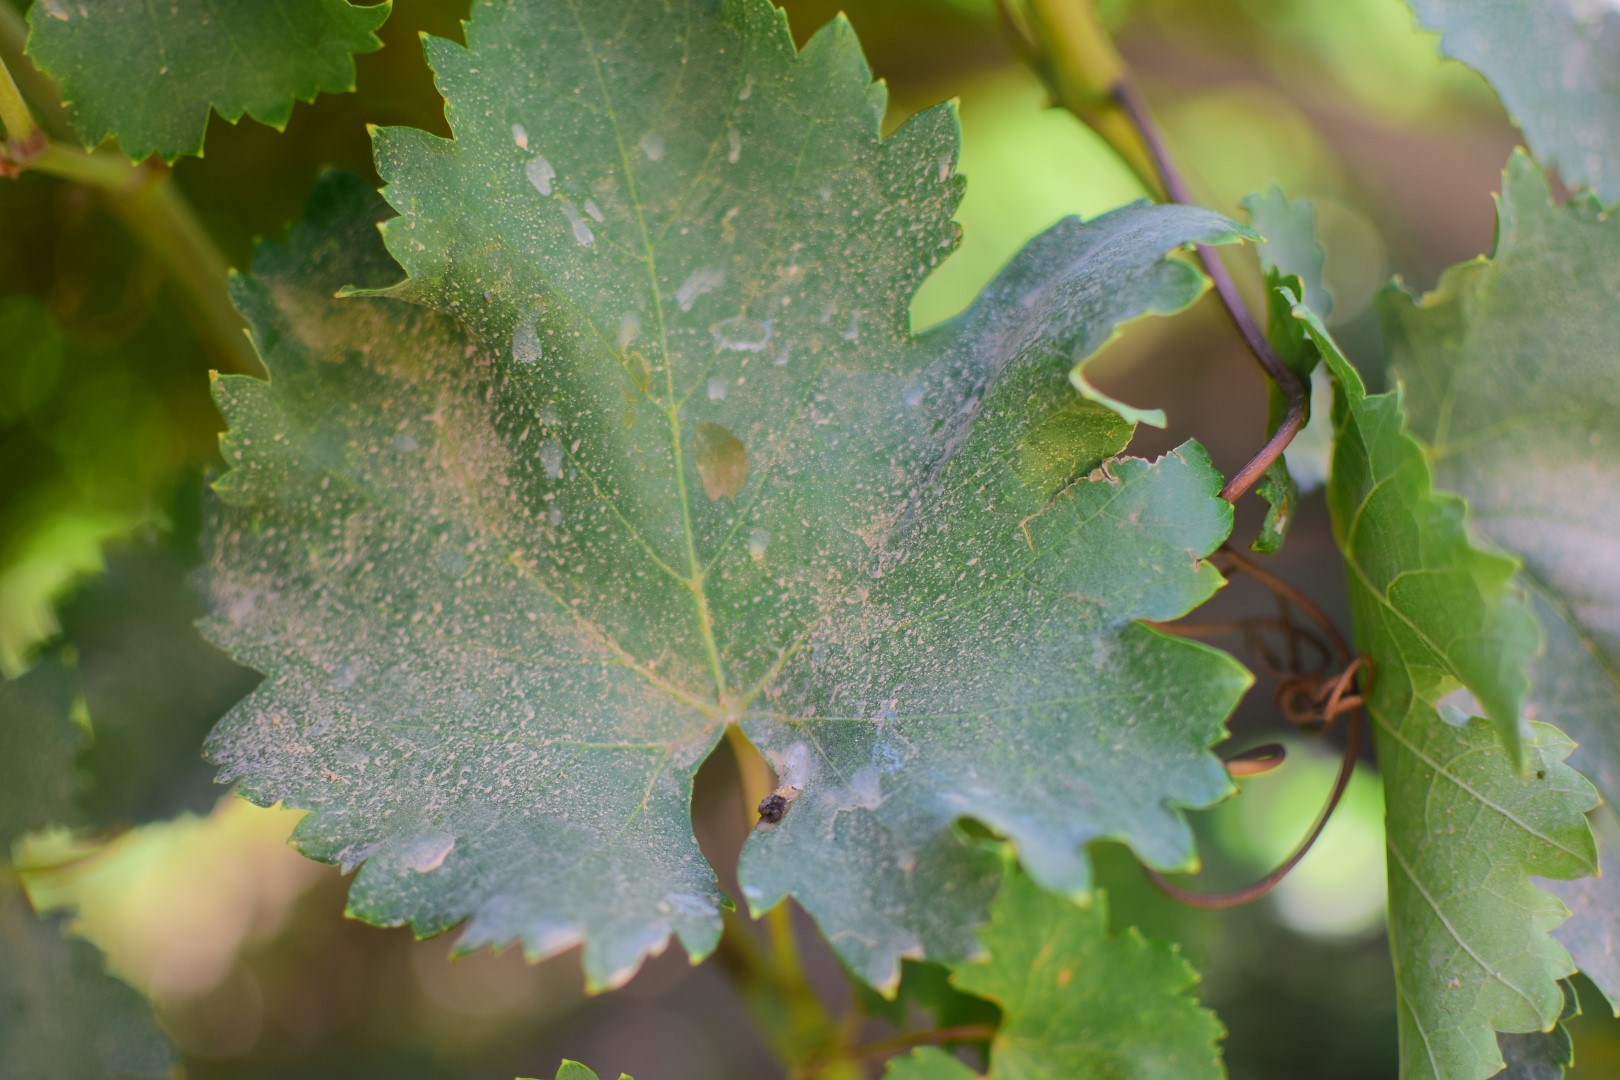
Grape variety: Frinsi